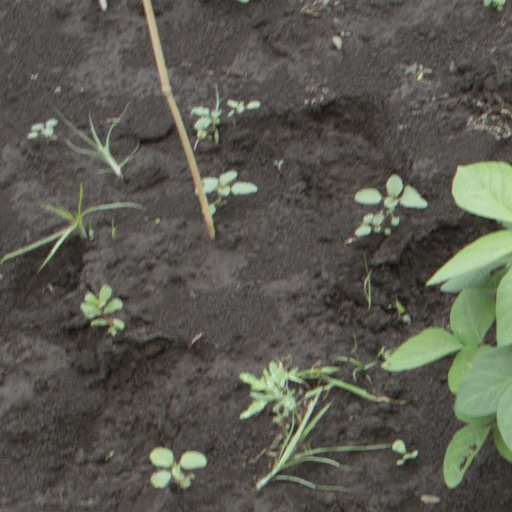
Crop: soybean